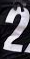
Number: 2